San Fermín-Orcasur (Madrid Metro)

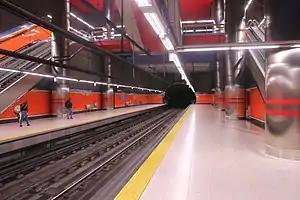

San Fermín-Orcasur is a station on Line 3 of the Madrid Metro, serving the "barrios" of San Fermín and Orcasur. It is located in fare Zone A.